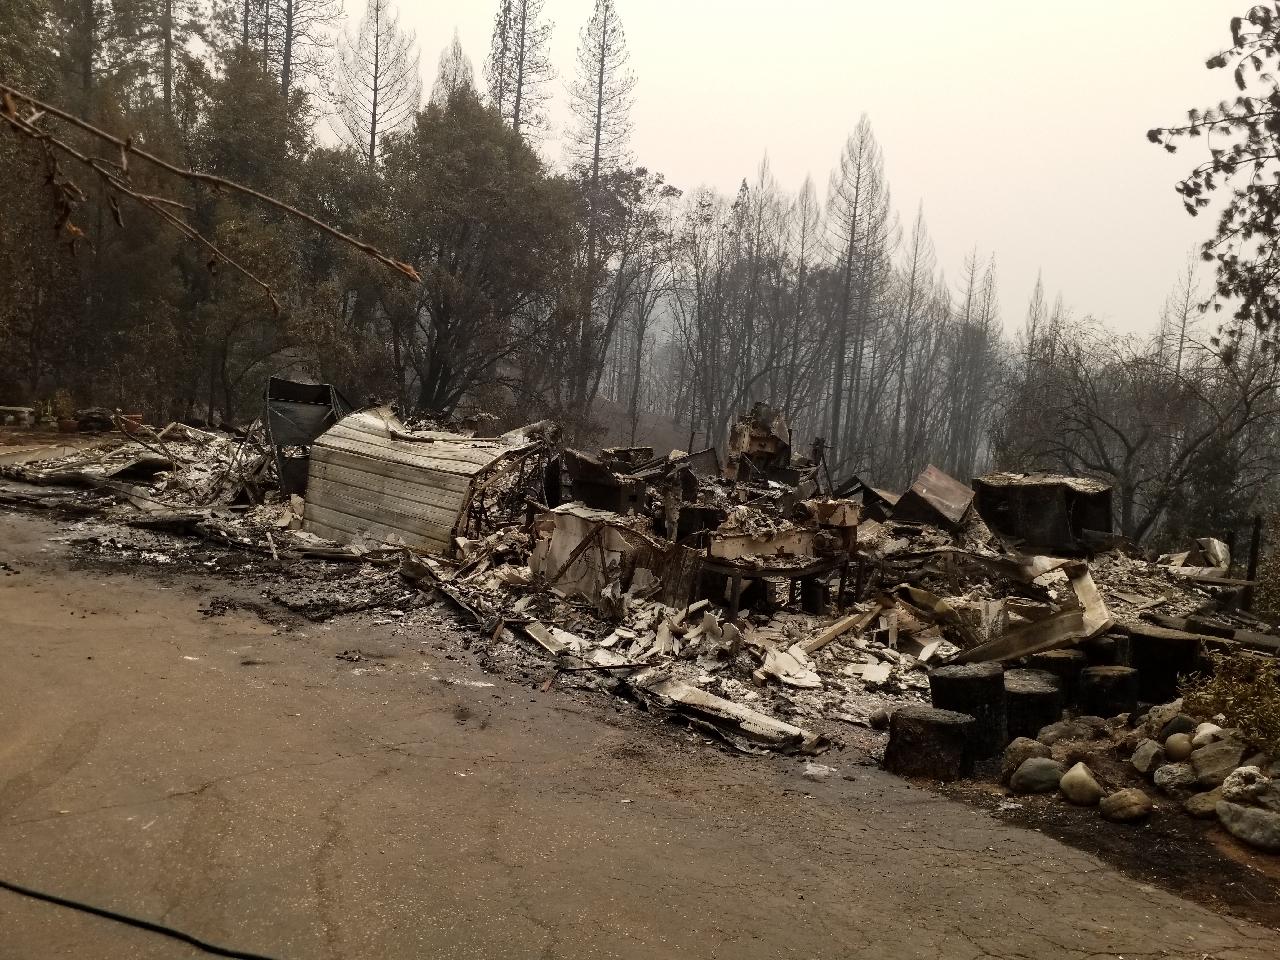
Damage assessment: destroyed